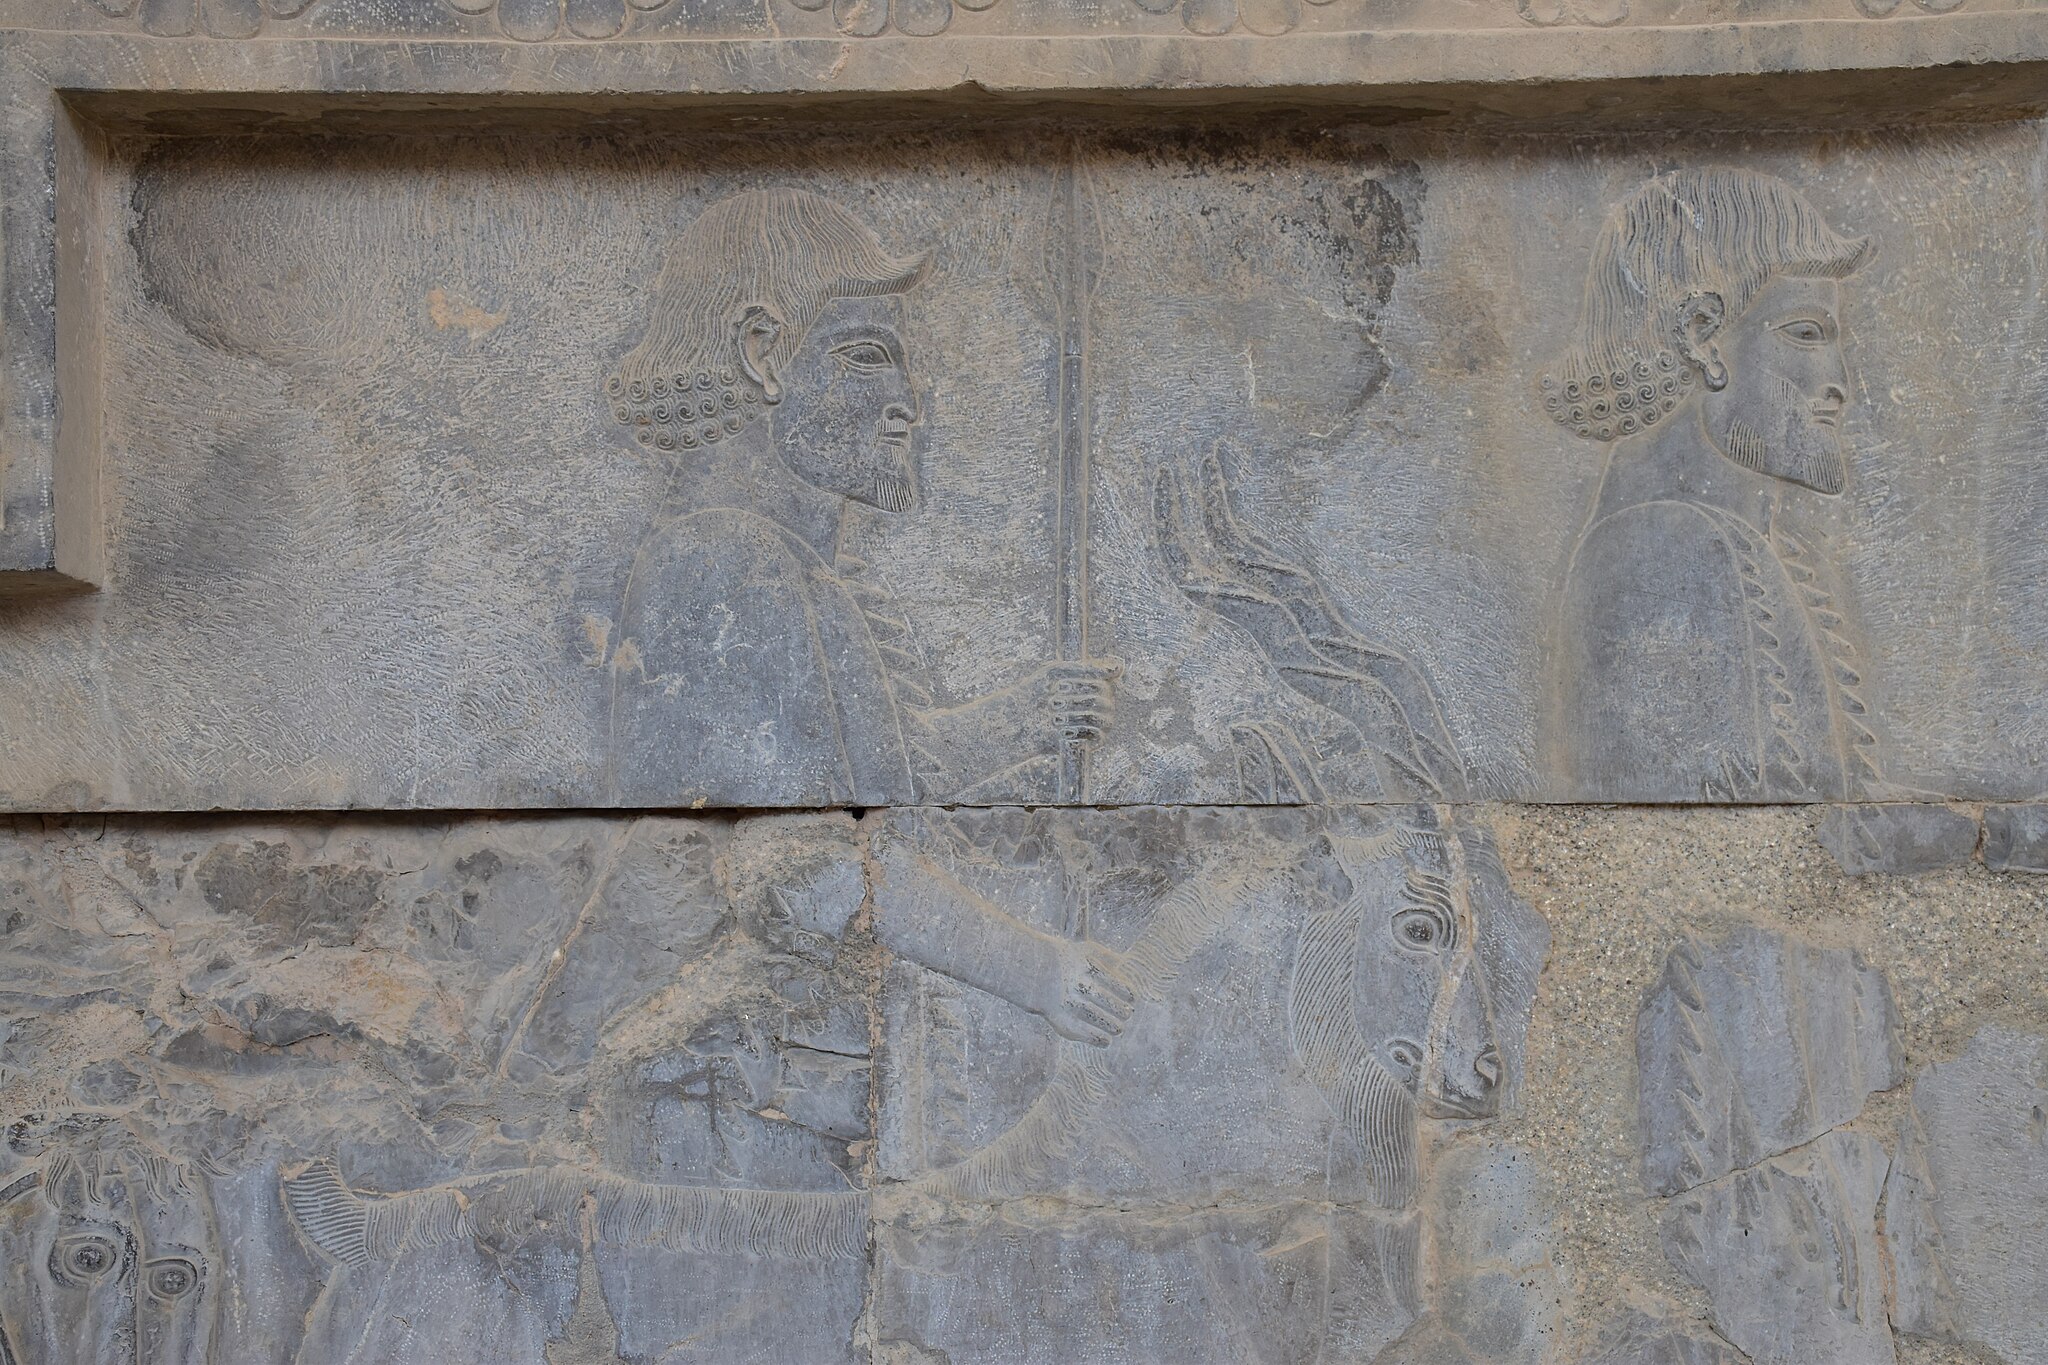
Title: Persepolis apadana stairs details1
Date: 2017-09-14 21:10:36
Categories: Self-published work, Images from Wiki Loves Monuments 2017, Cultural heritage monuments in Iran with known IDs, Uploaded via Campaign:wlm-ir, Images from Wiki Loves Monuments 2017 in Iran, Images from Wiki Loves Monuments in Shiraz, 2017 in Persepolis, Libyan delegation, Apadana